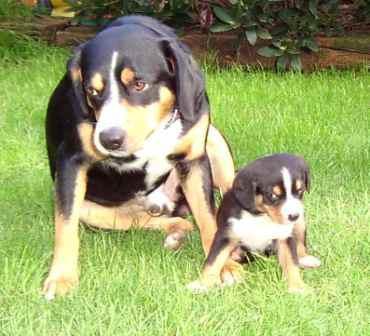
EntleBucher